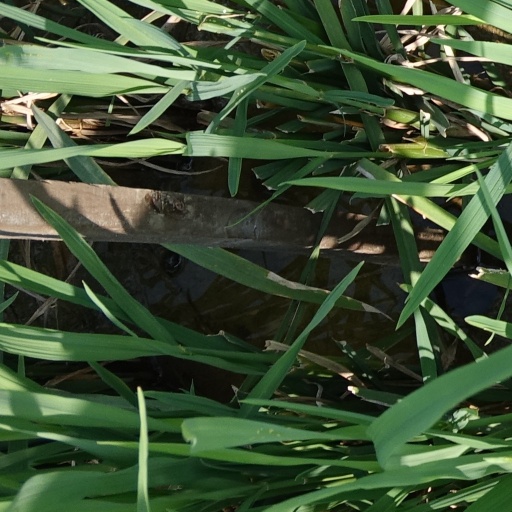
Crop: rice